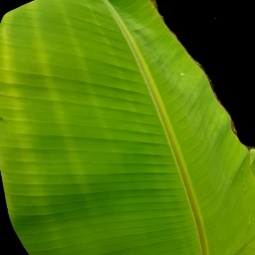
Label: Zinc